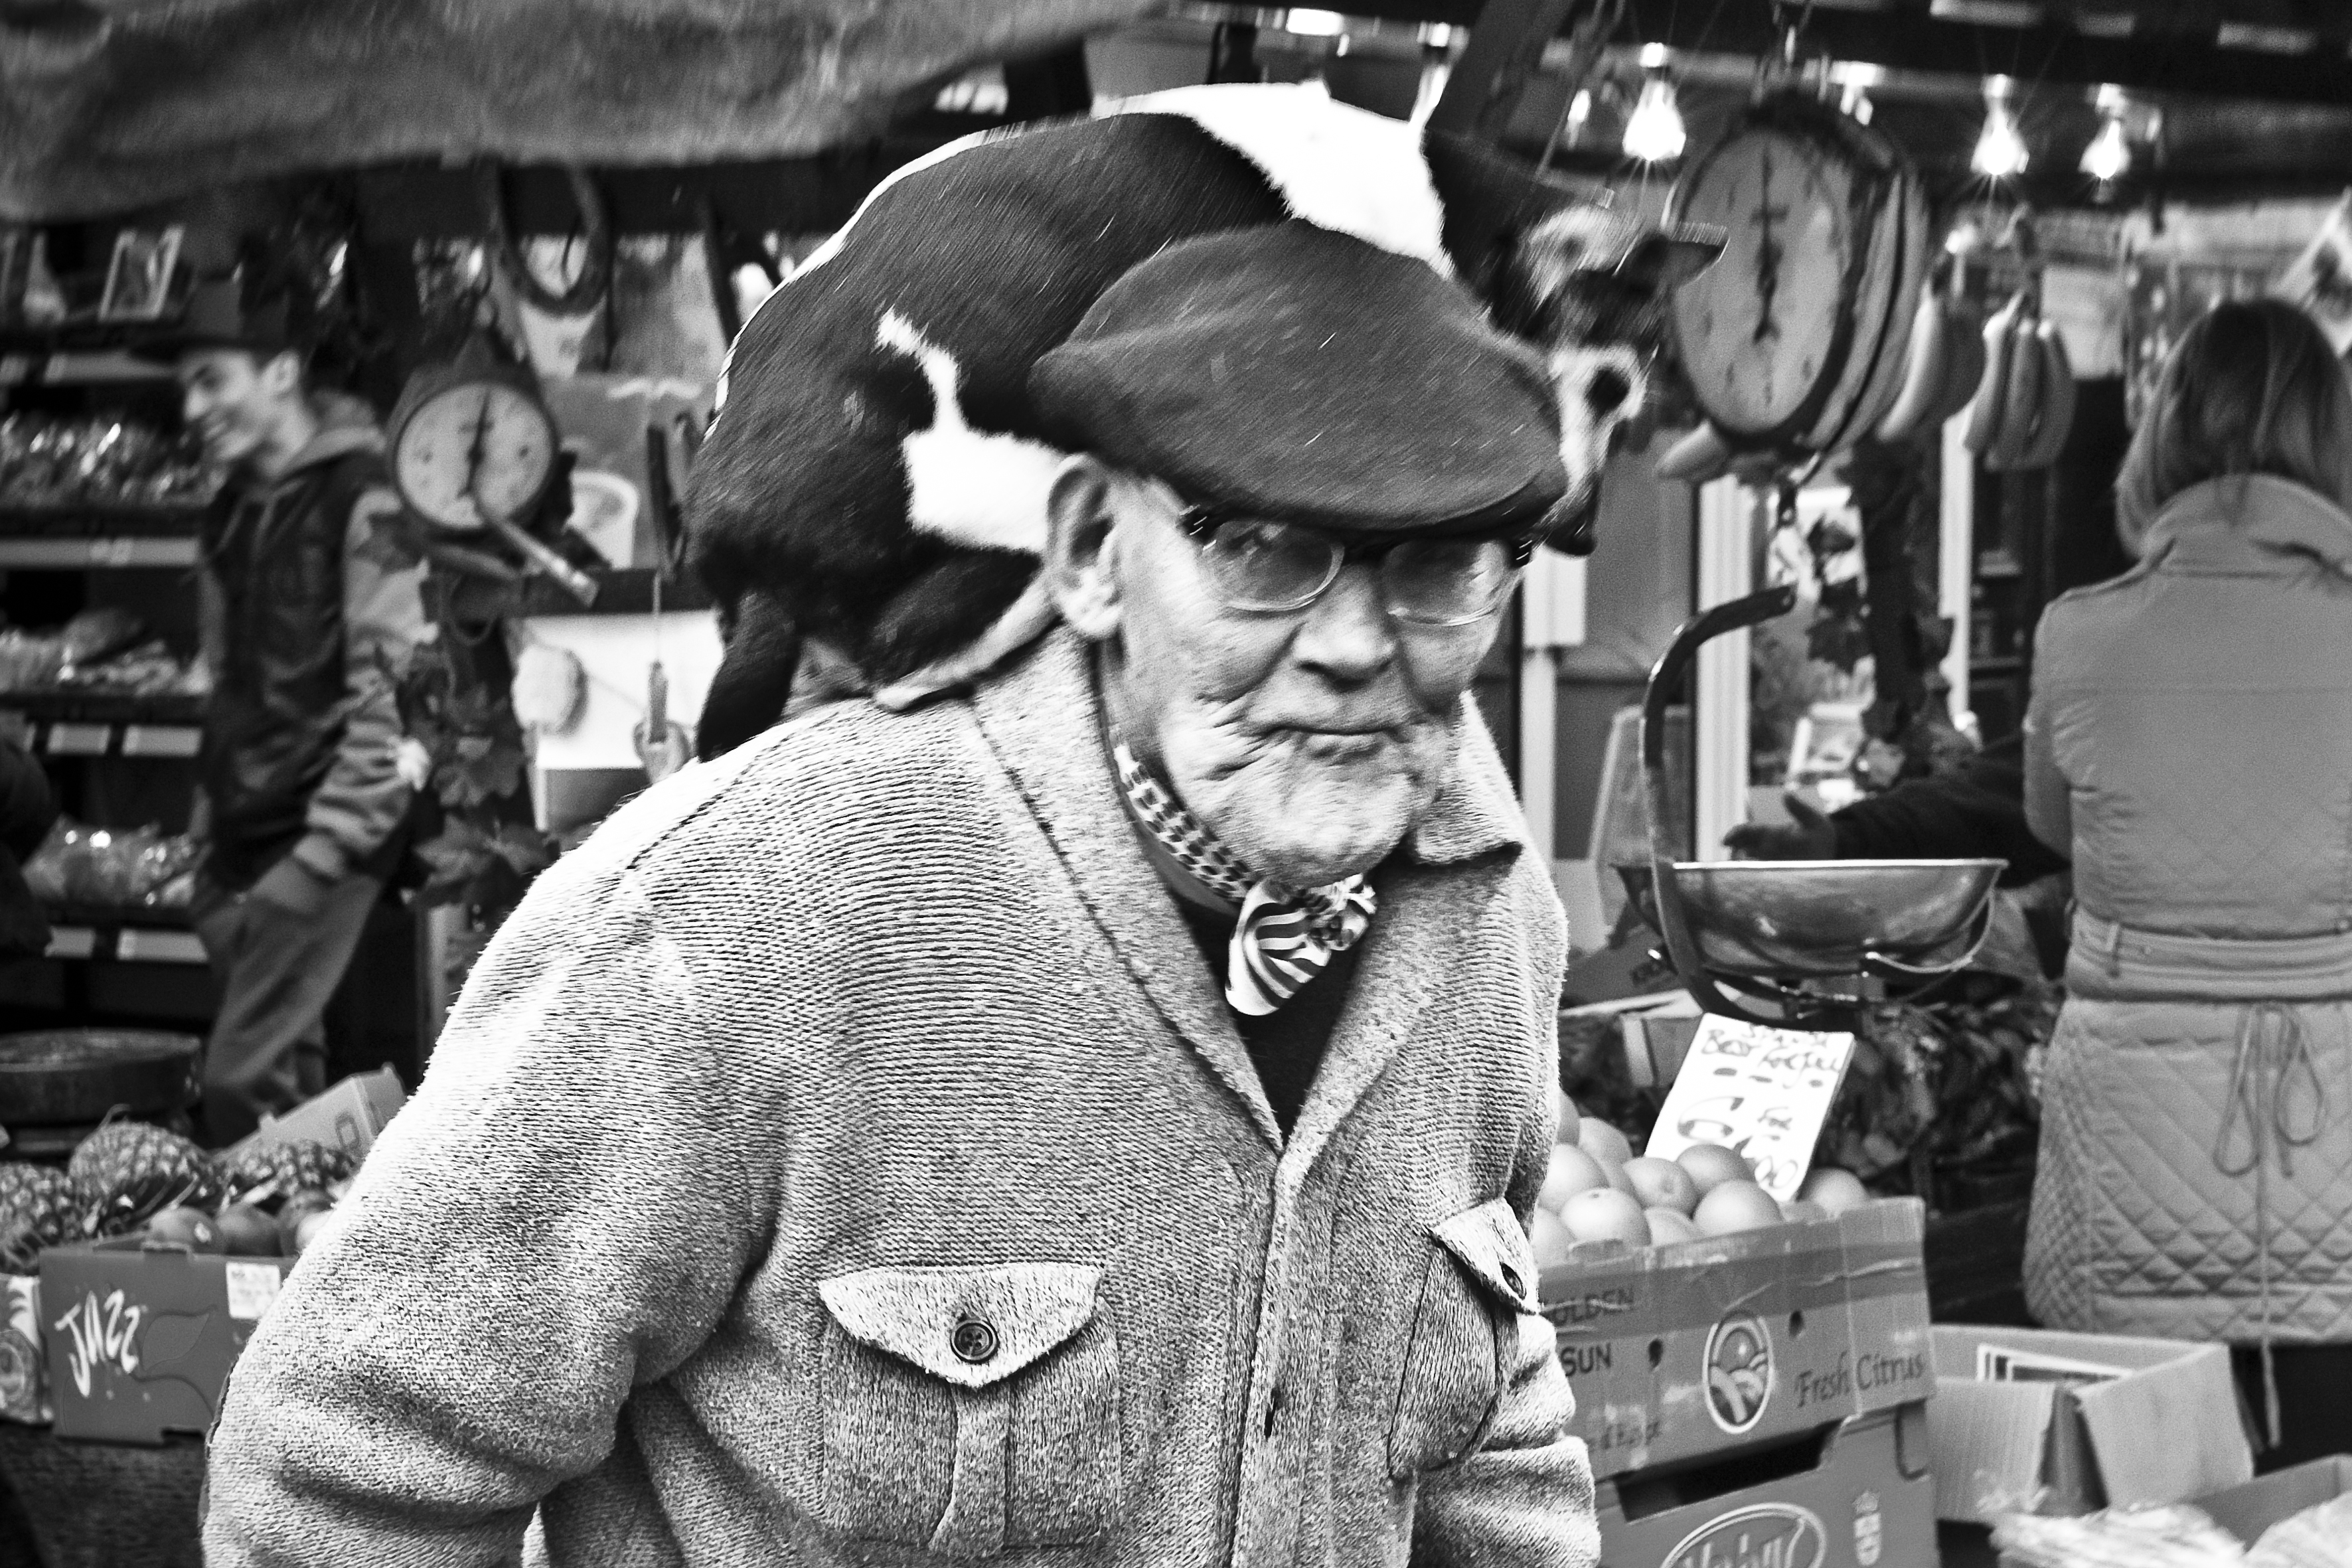
man, person, black and white, people, street, urban, travel, fujifilm, market, monochrome, uk, england, bw, blackandwhite, blackwhite, london, noiretblanc, n, fuji, fujixt1, fujix, nottinghill, monochrome photography